Argument map

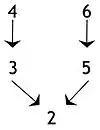
A diagram of the example from Beardsley's "Practical Logic"

An inference can be the target of an objection. Such inference objections highlight invalid or weak inferences. In the diagram below, B is the premise, A is the conclusion, and C is an objection to the inference from A to B.